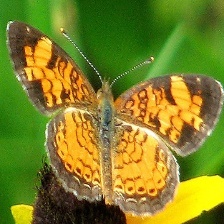
Species: CRECENT